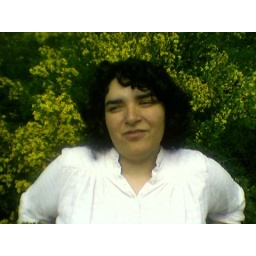
stand in front of these yellow flowers